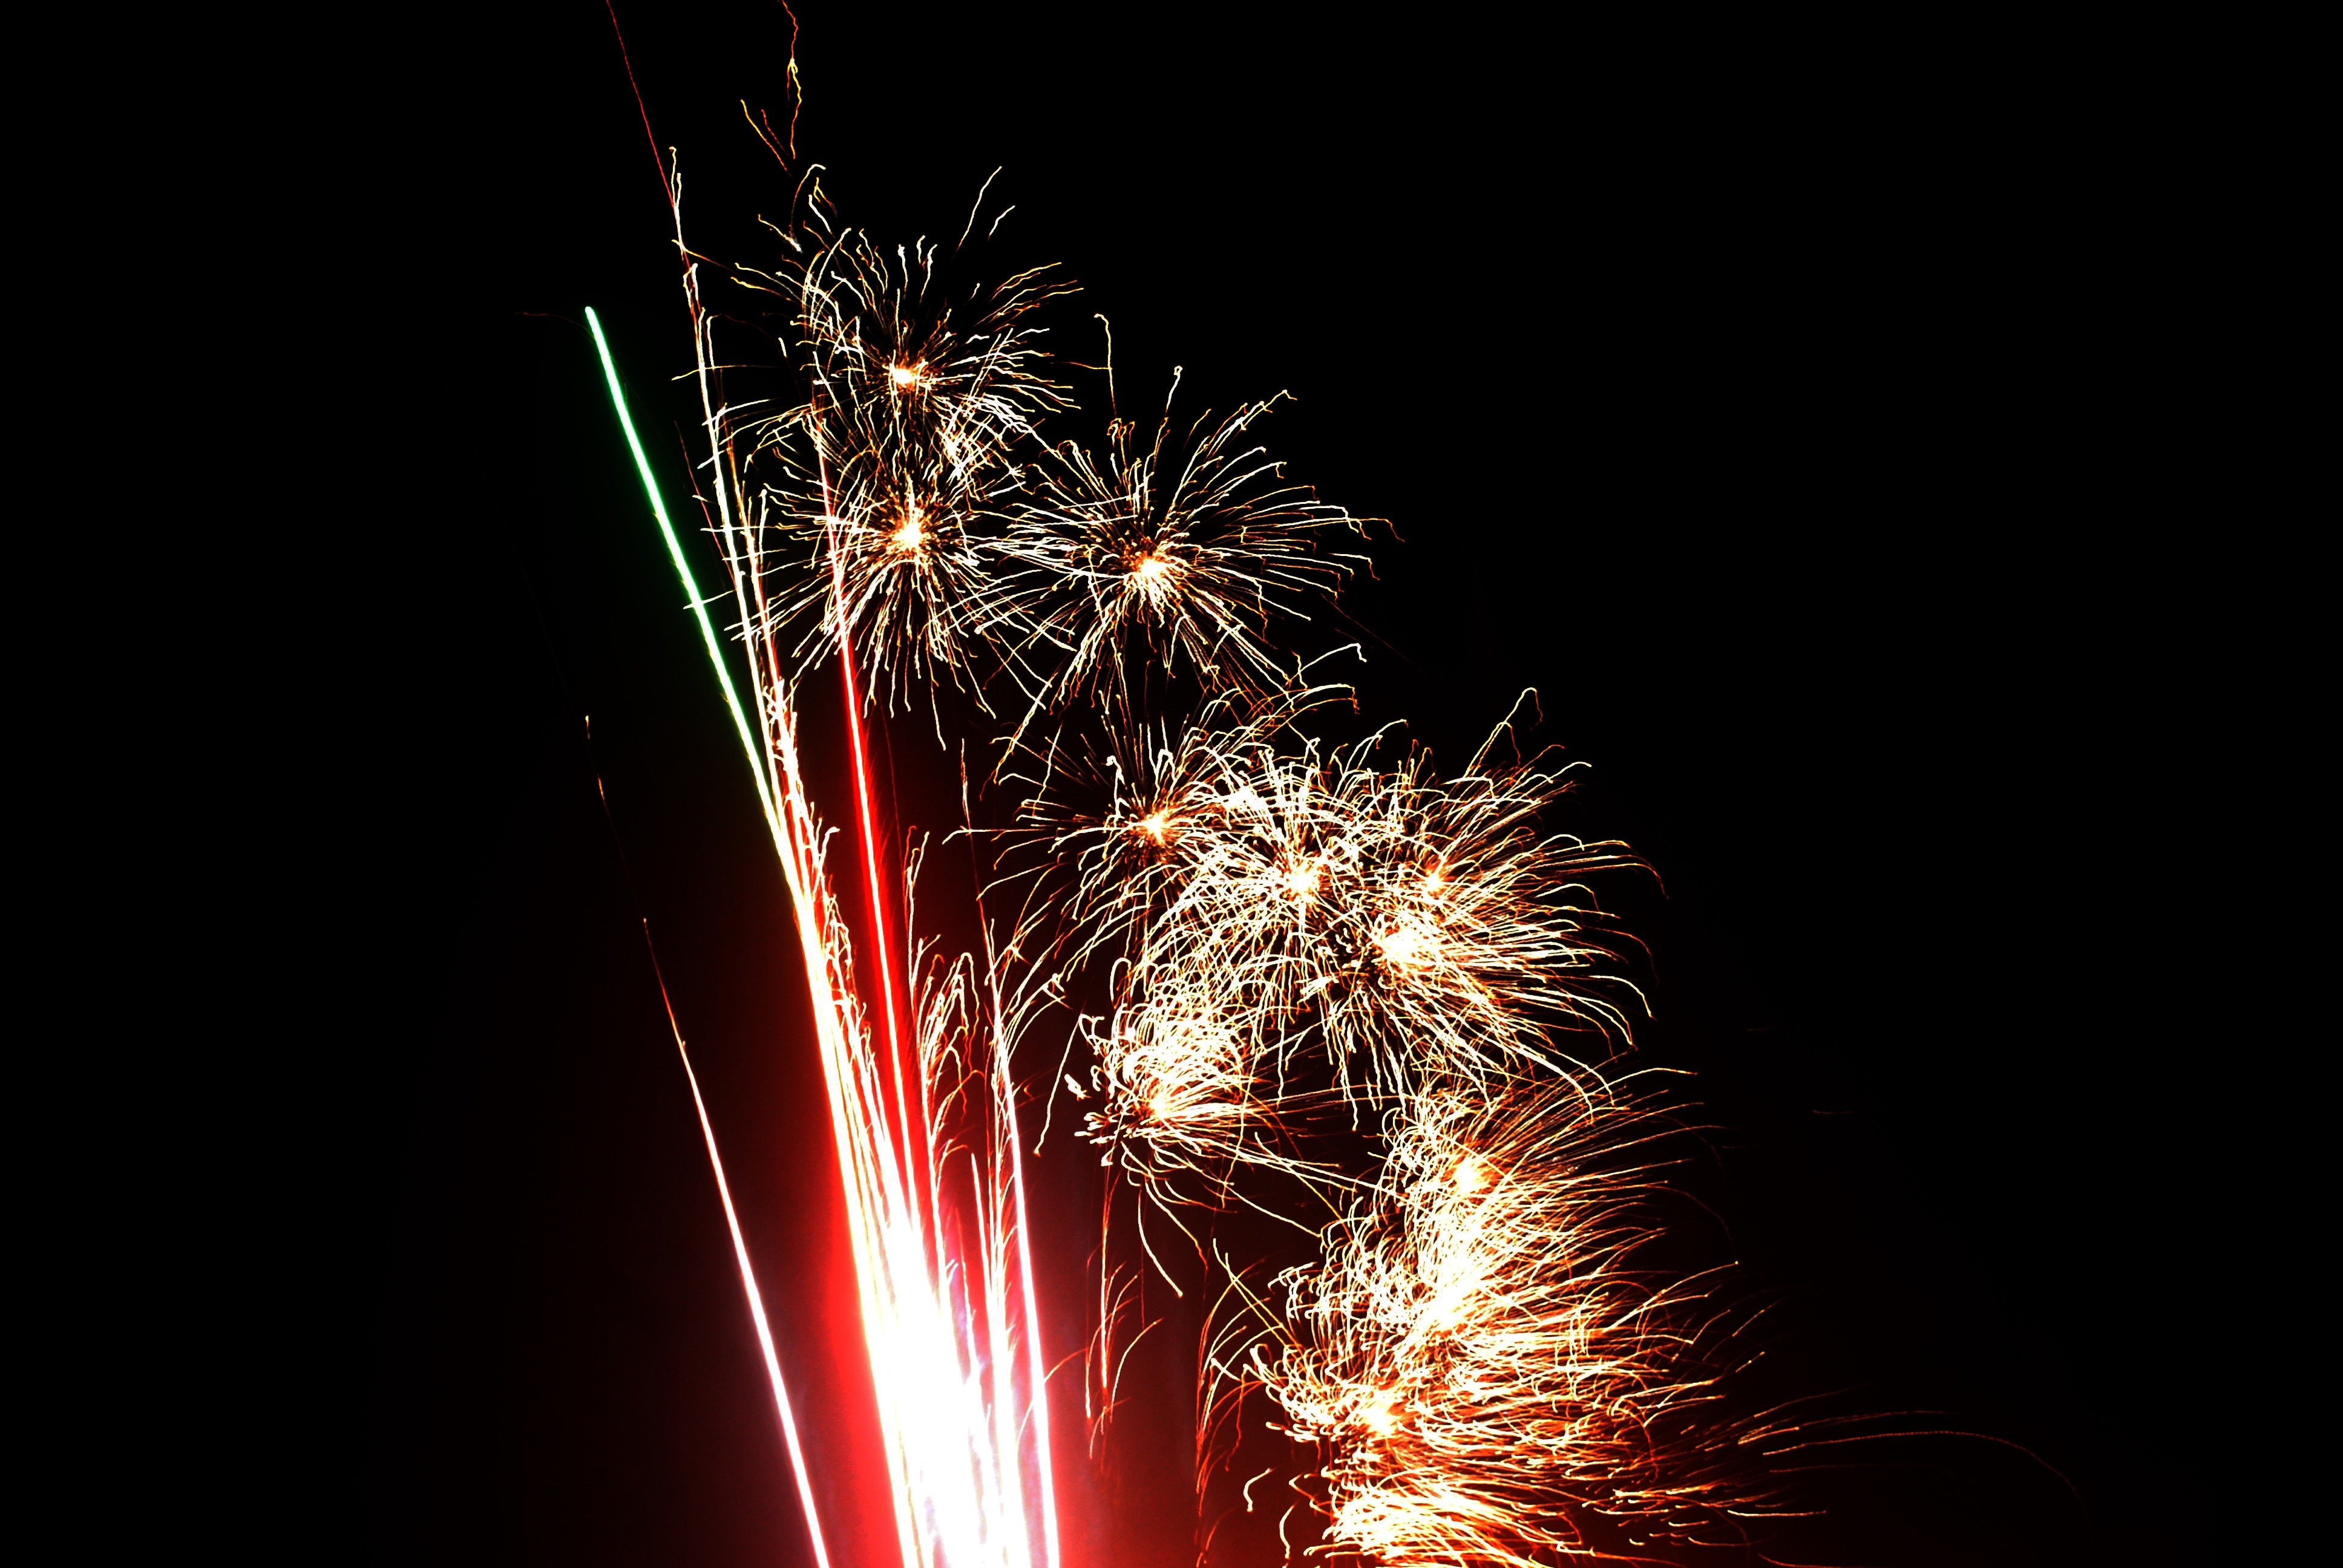
light, night, recreation, sparkler, celebration, stream, holiday, explode, fireworks, rockets, event, new year's eve, outdoor recreation